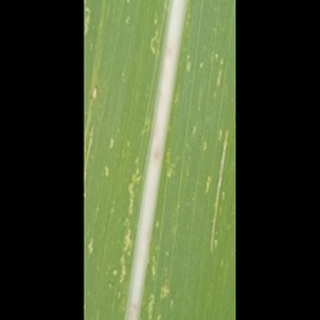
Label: sugarcane_mosaic